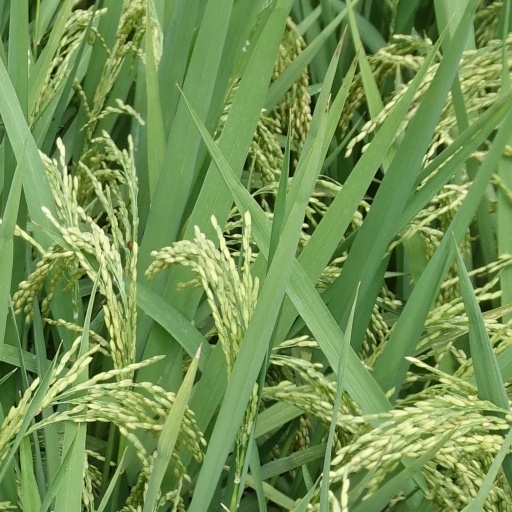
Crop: rice